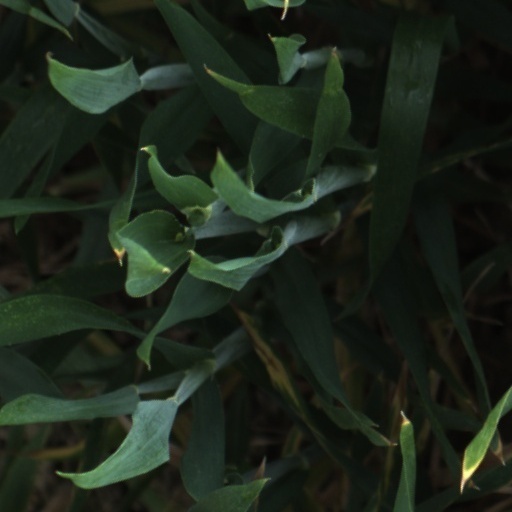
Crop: wheat